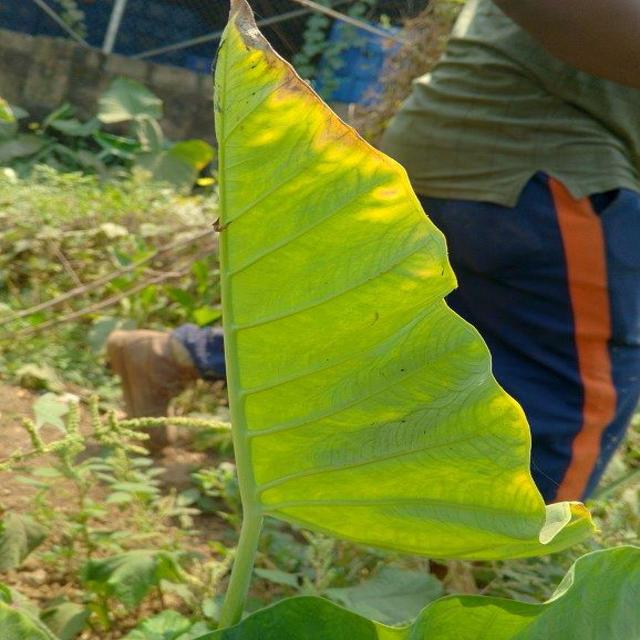
Label: Late_Blight